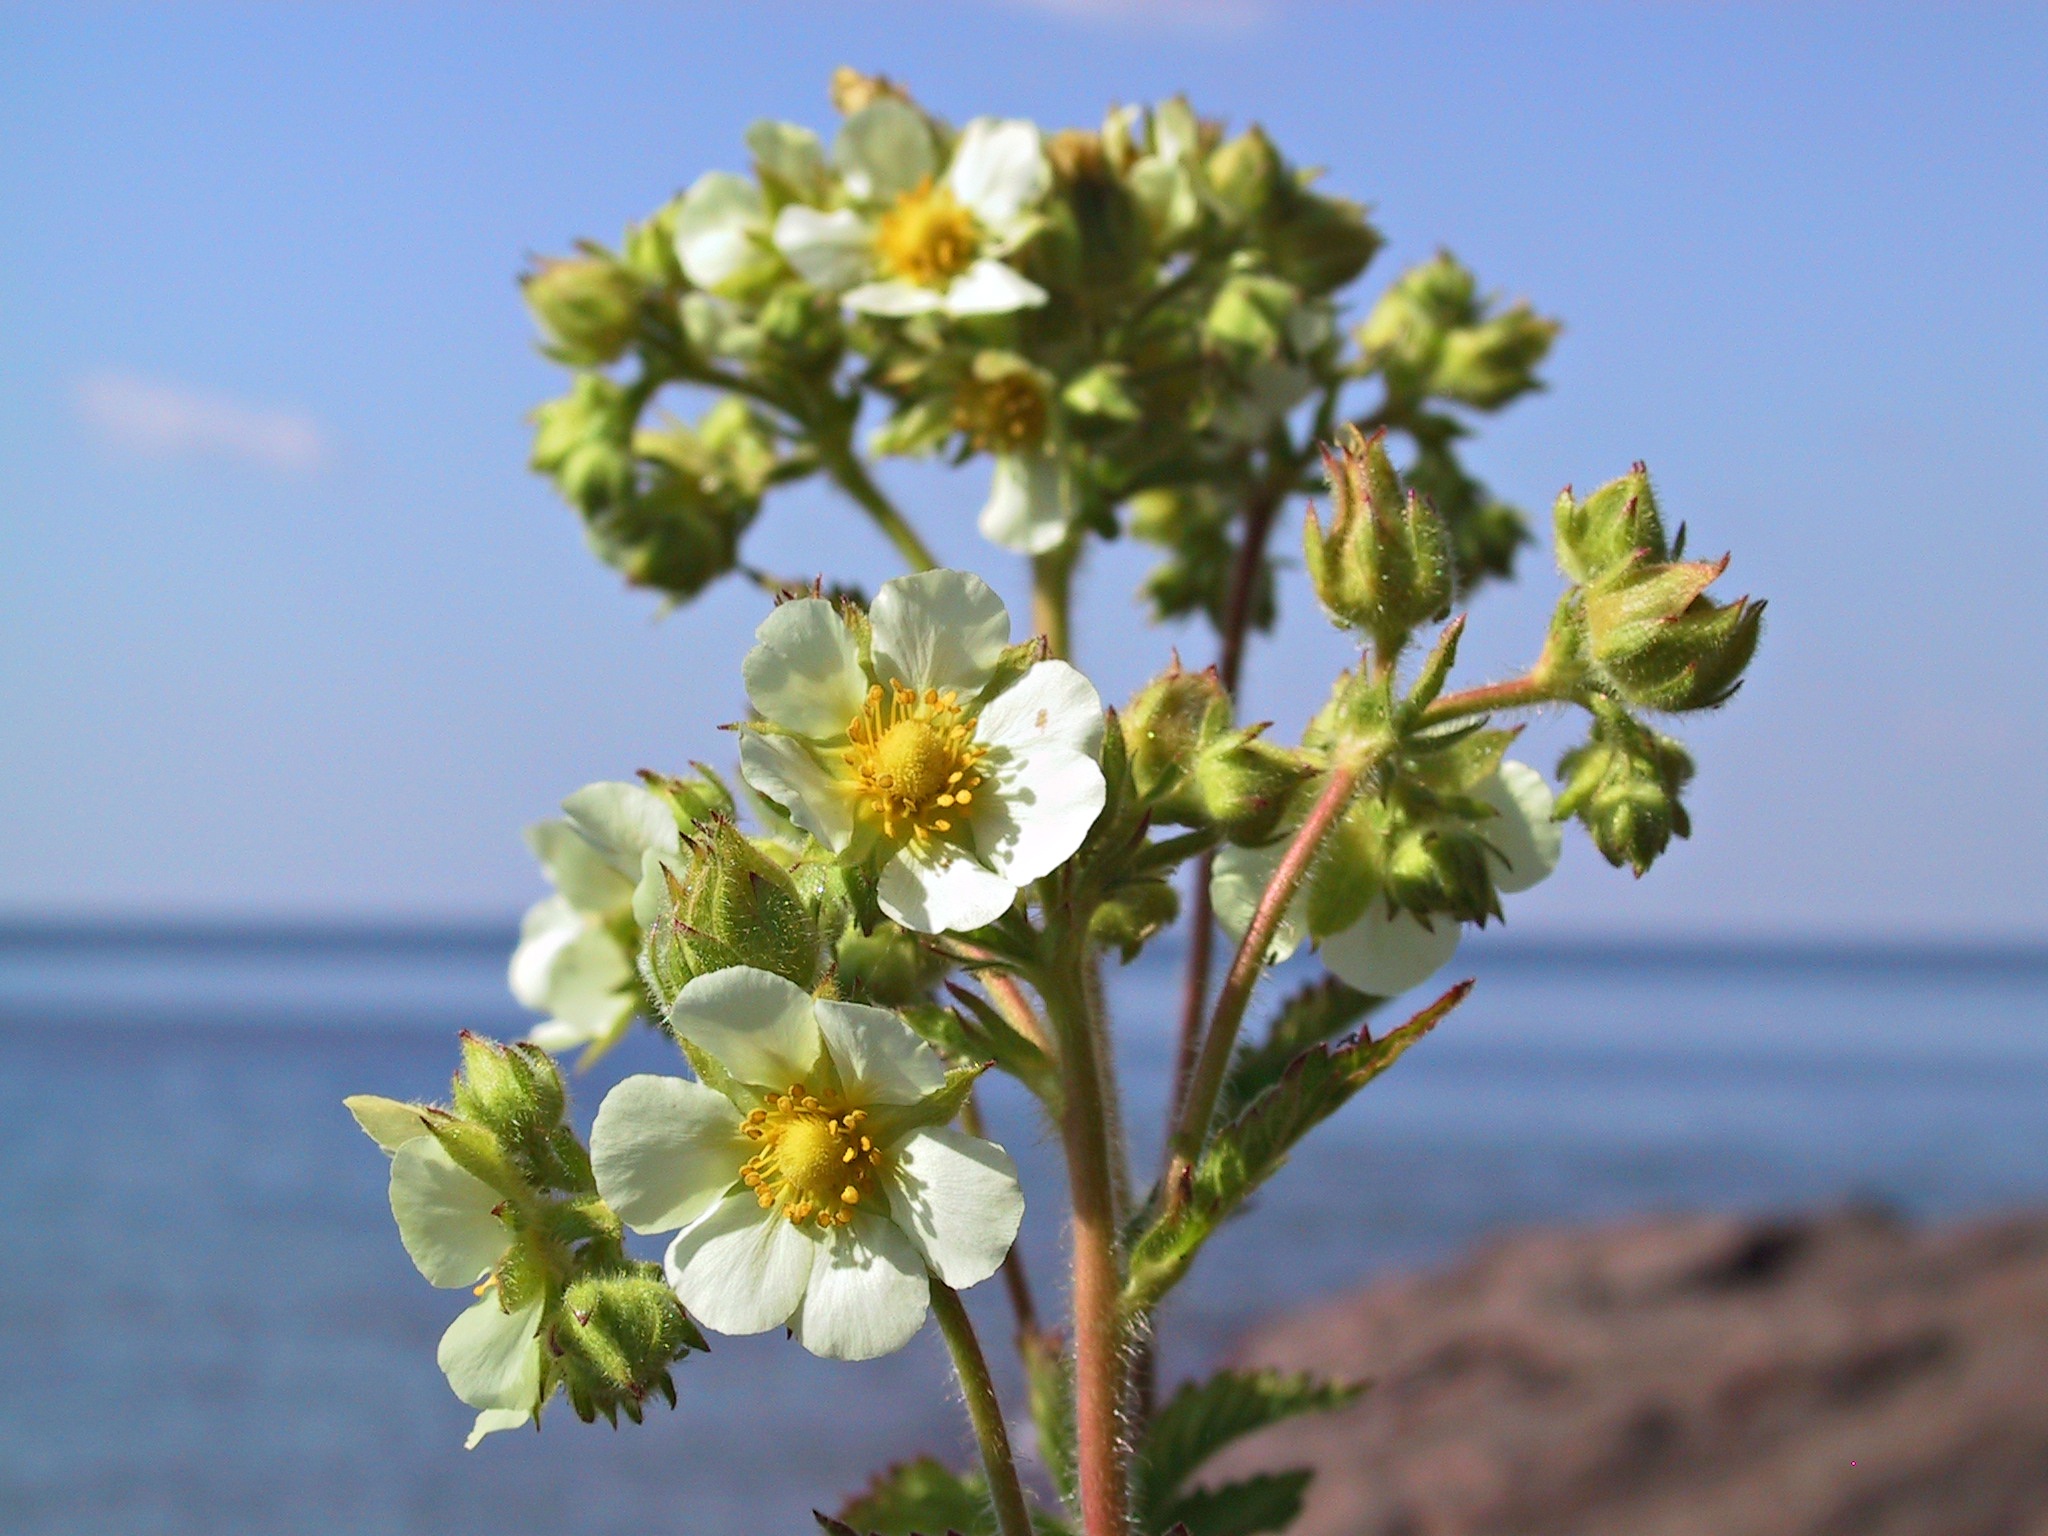
nature, blossom, plant, white, sunlight, flower, petal, bloom, lake, summer, wild, food, produce, flora, wildflower, bright, minnesota, flowering plant, land plant